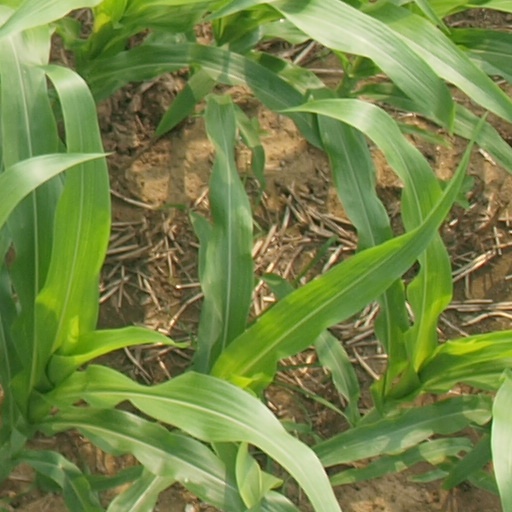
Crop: maize; corn